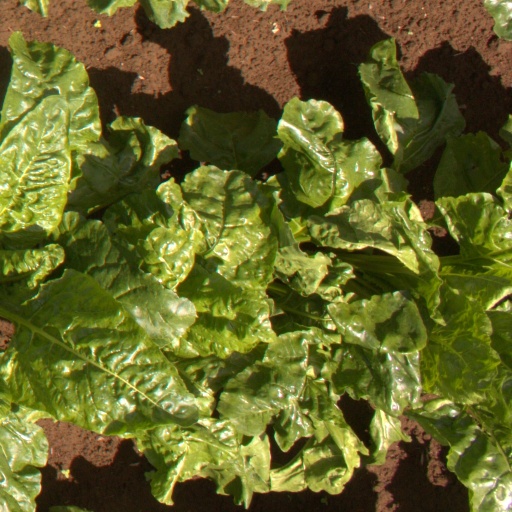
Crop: sugar beet